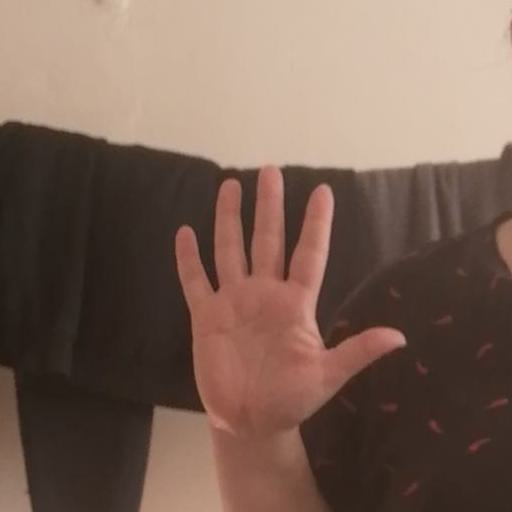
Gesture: palm